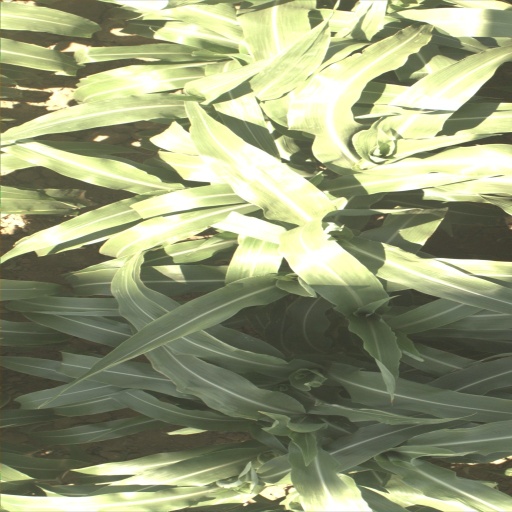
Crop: sorghum